New Nation

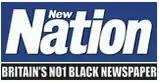
The original New Nation masthead was designed by Peter Pek.

"New Nation" was initially launched in November 1996, by Elkin Pianim and his wife Elisabeth Murdoch, daughter of the media tycoon Rupert Murdoch. They later sold the title to Ethnic Media Group, a leading publisher of weekly newspapers, magazines, websites and digital newspapers for Britain's African, Caribbean, Black British and Asian communities, until the company went into administration in 2009.